Estádio Olímpico Nilton Santos

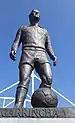
Monument in honor of Garrincha, idol of Botafogo and the Brazilian National Team, at the entrance to the Nilton Santos stadium.

The stadium cost (US$192 million) to build, which was six times the stadium's original construction budget of R$60,000,000 The Mayor's office estimated in 2003 that the total construction cost would be of R$60 million (US$30 million); the actual cost was thus 533% higher than early estimates.